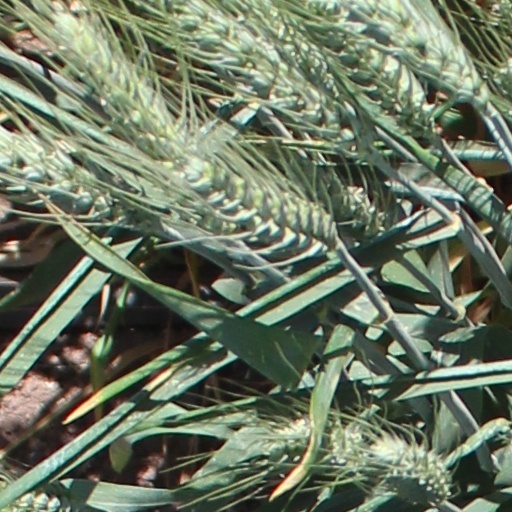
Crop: wheat